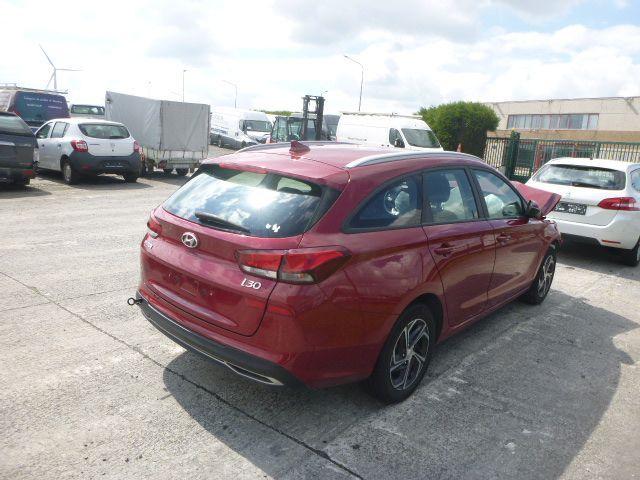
Aucun dommage détecté.
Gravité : aucun